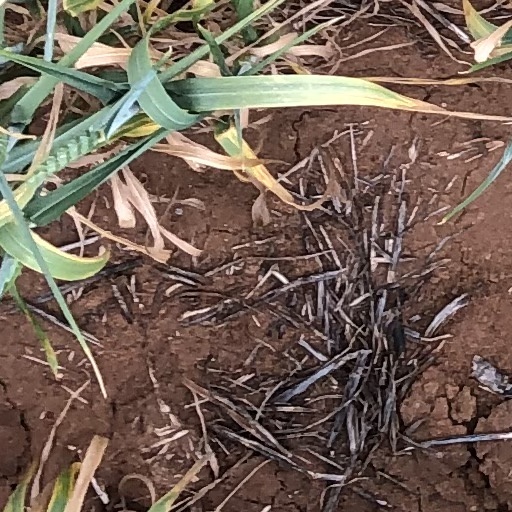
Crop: wheat